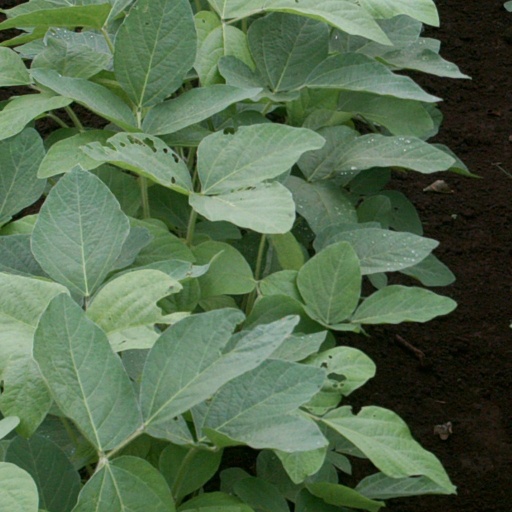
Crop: soybean